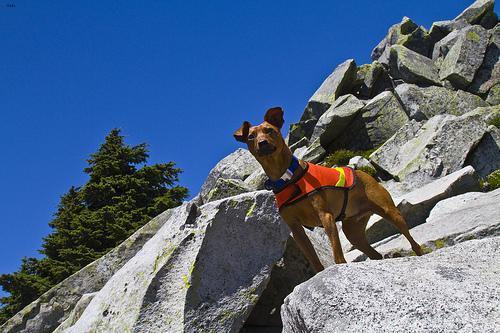
miniature pinscher